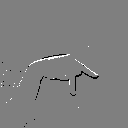
ASL letter: p